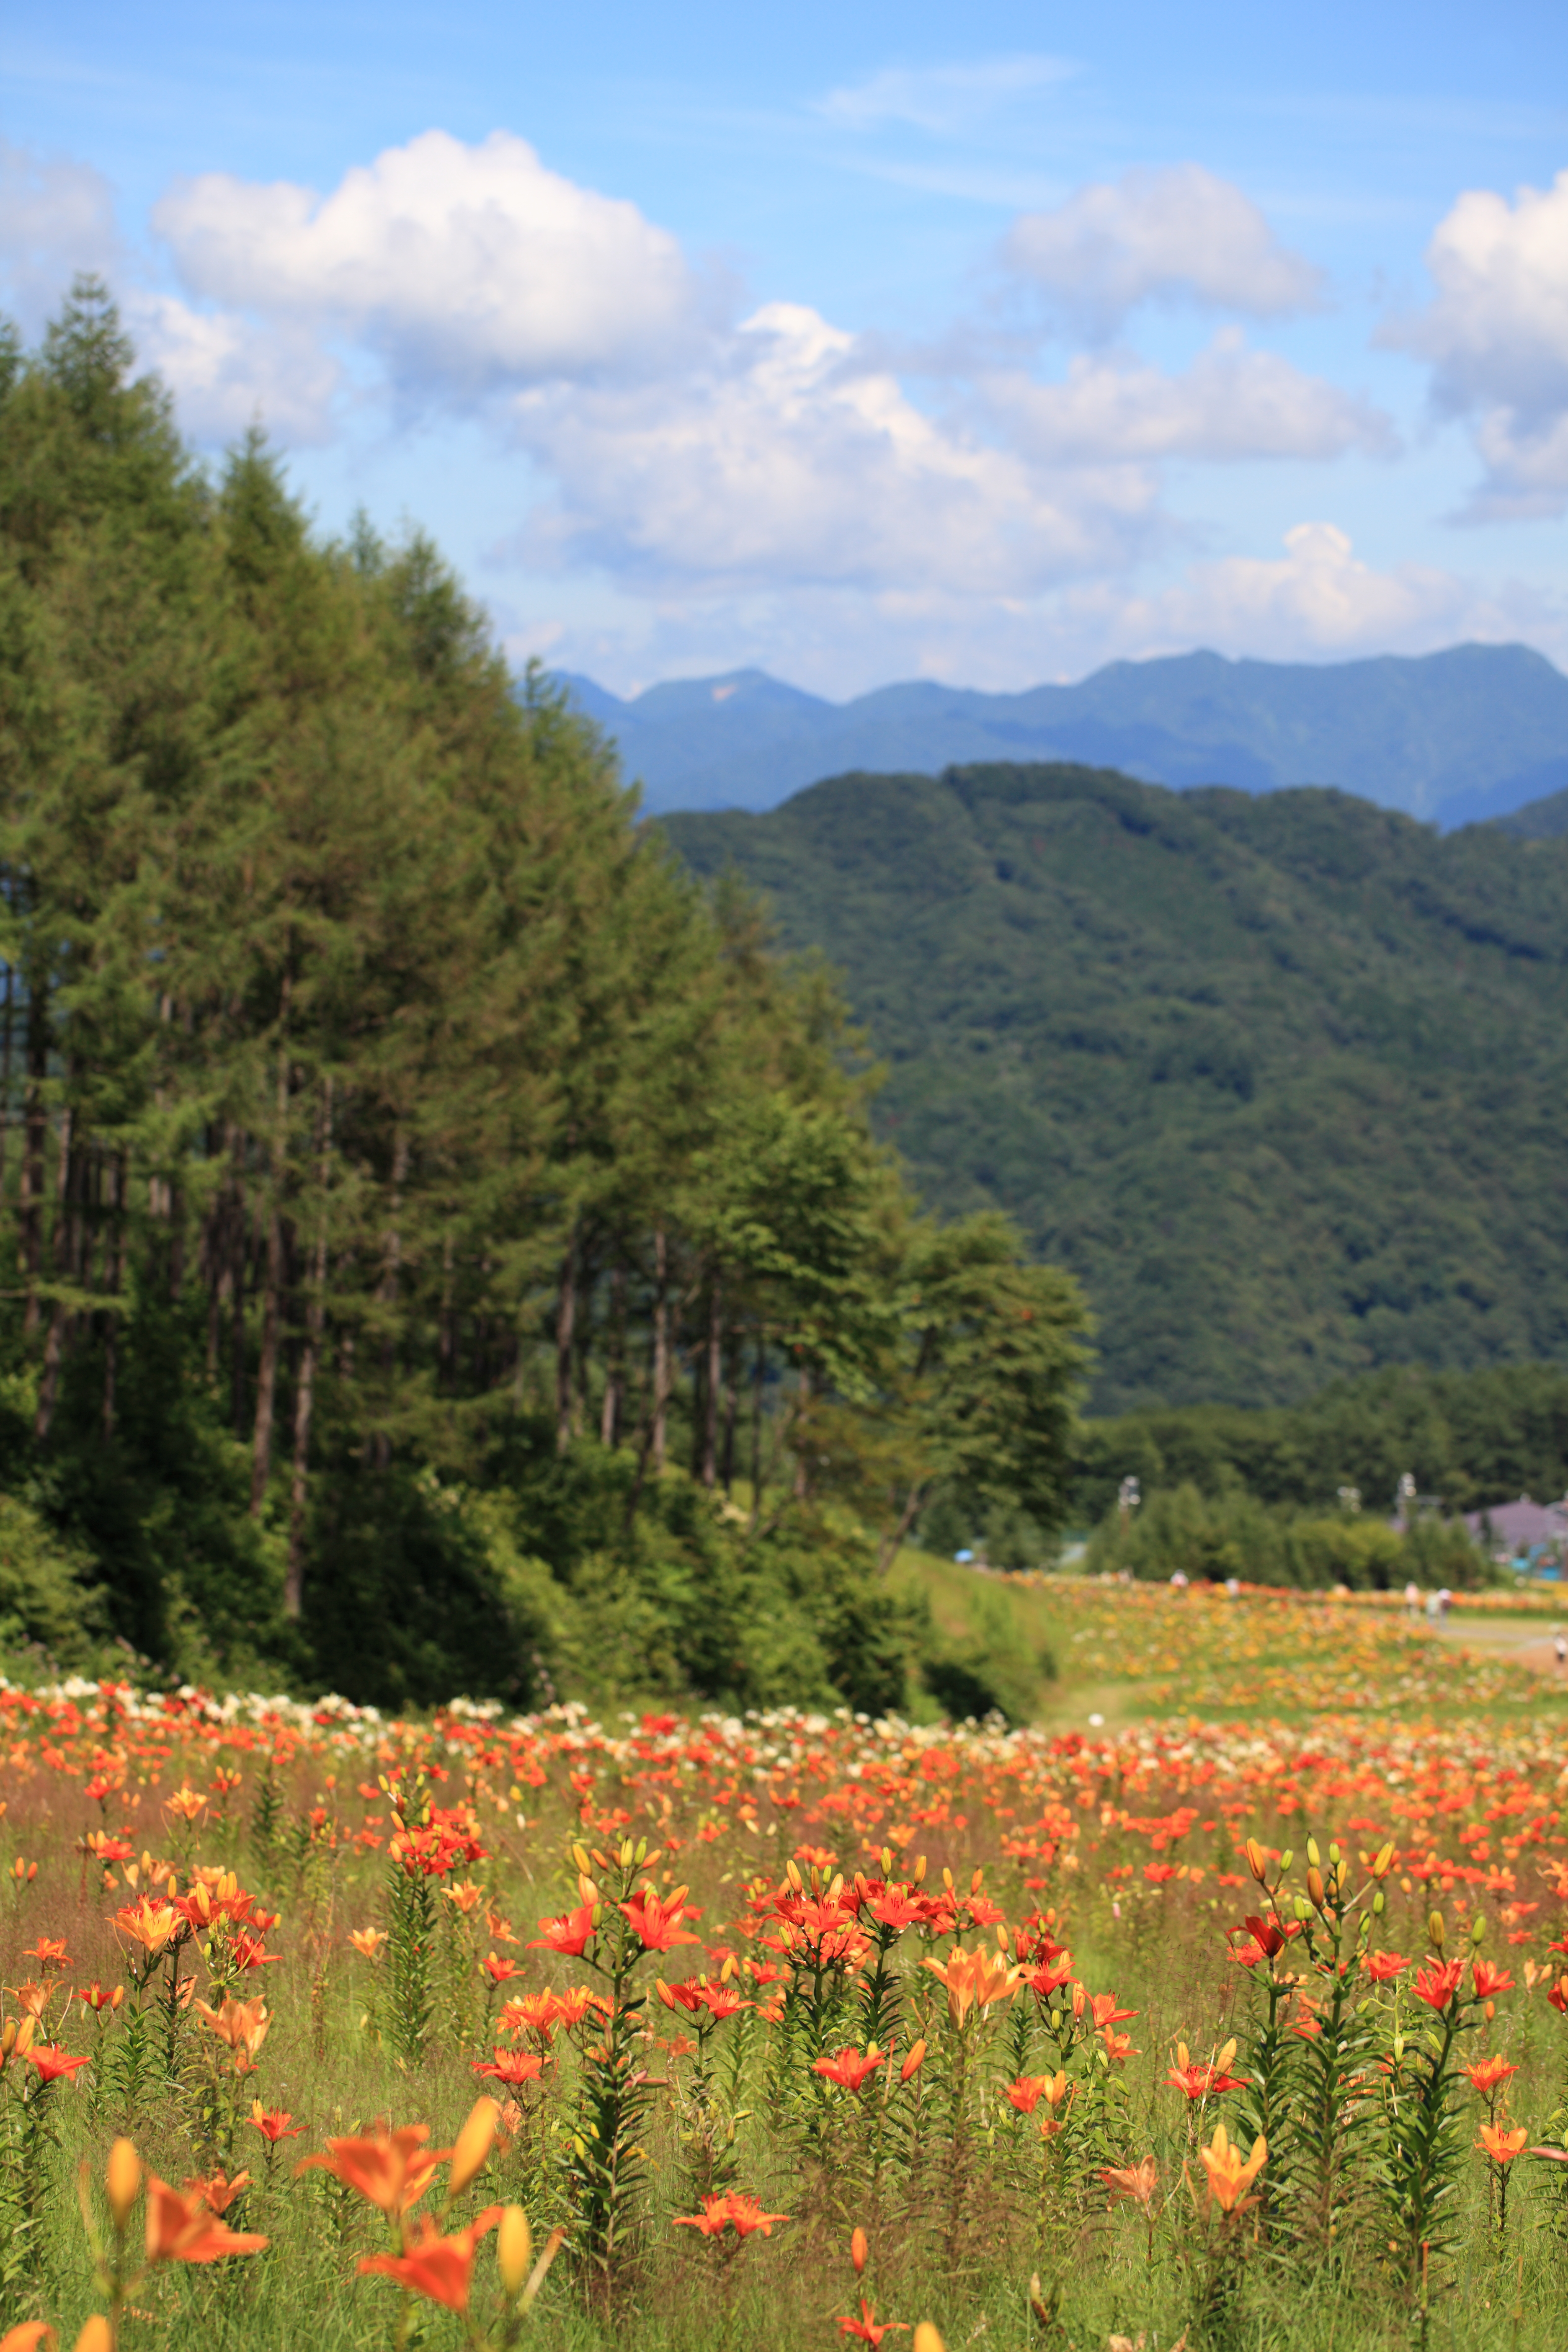
landscape, wilderness, blossom, mountain, plant, field, meadow, prairie, hill, flower, valley, mountain range, high, pasture, autumn, ridge, plain, wildflower, grassland, plateau, 5d, hires, lily, habitat, markii, ecosystem, hi, res, resolution, lilium, huntermountain, rural area, flowering plant, natural environment, geographical feature, mountainous landforms, land plant